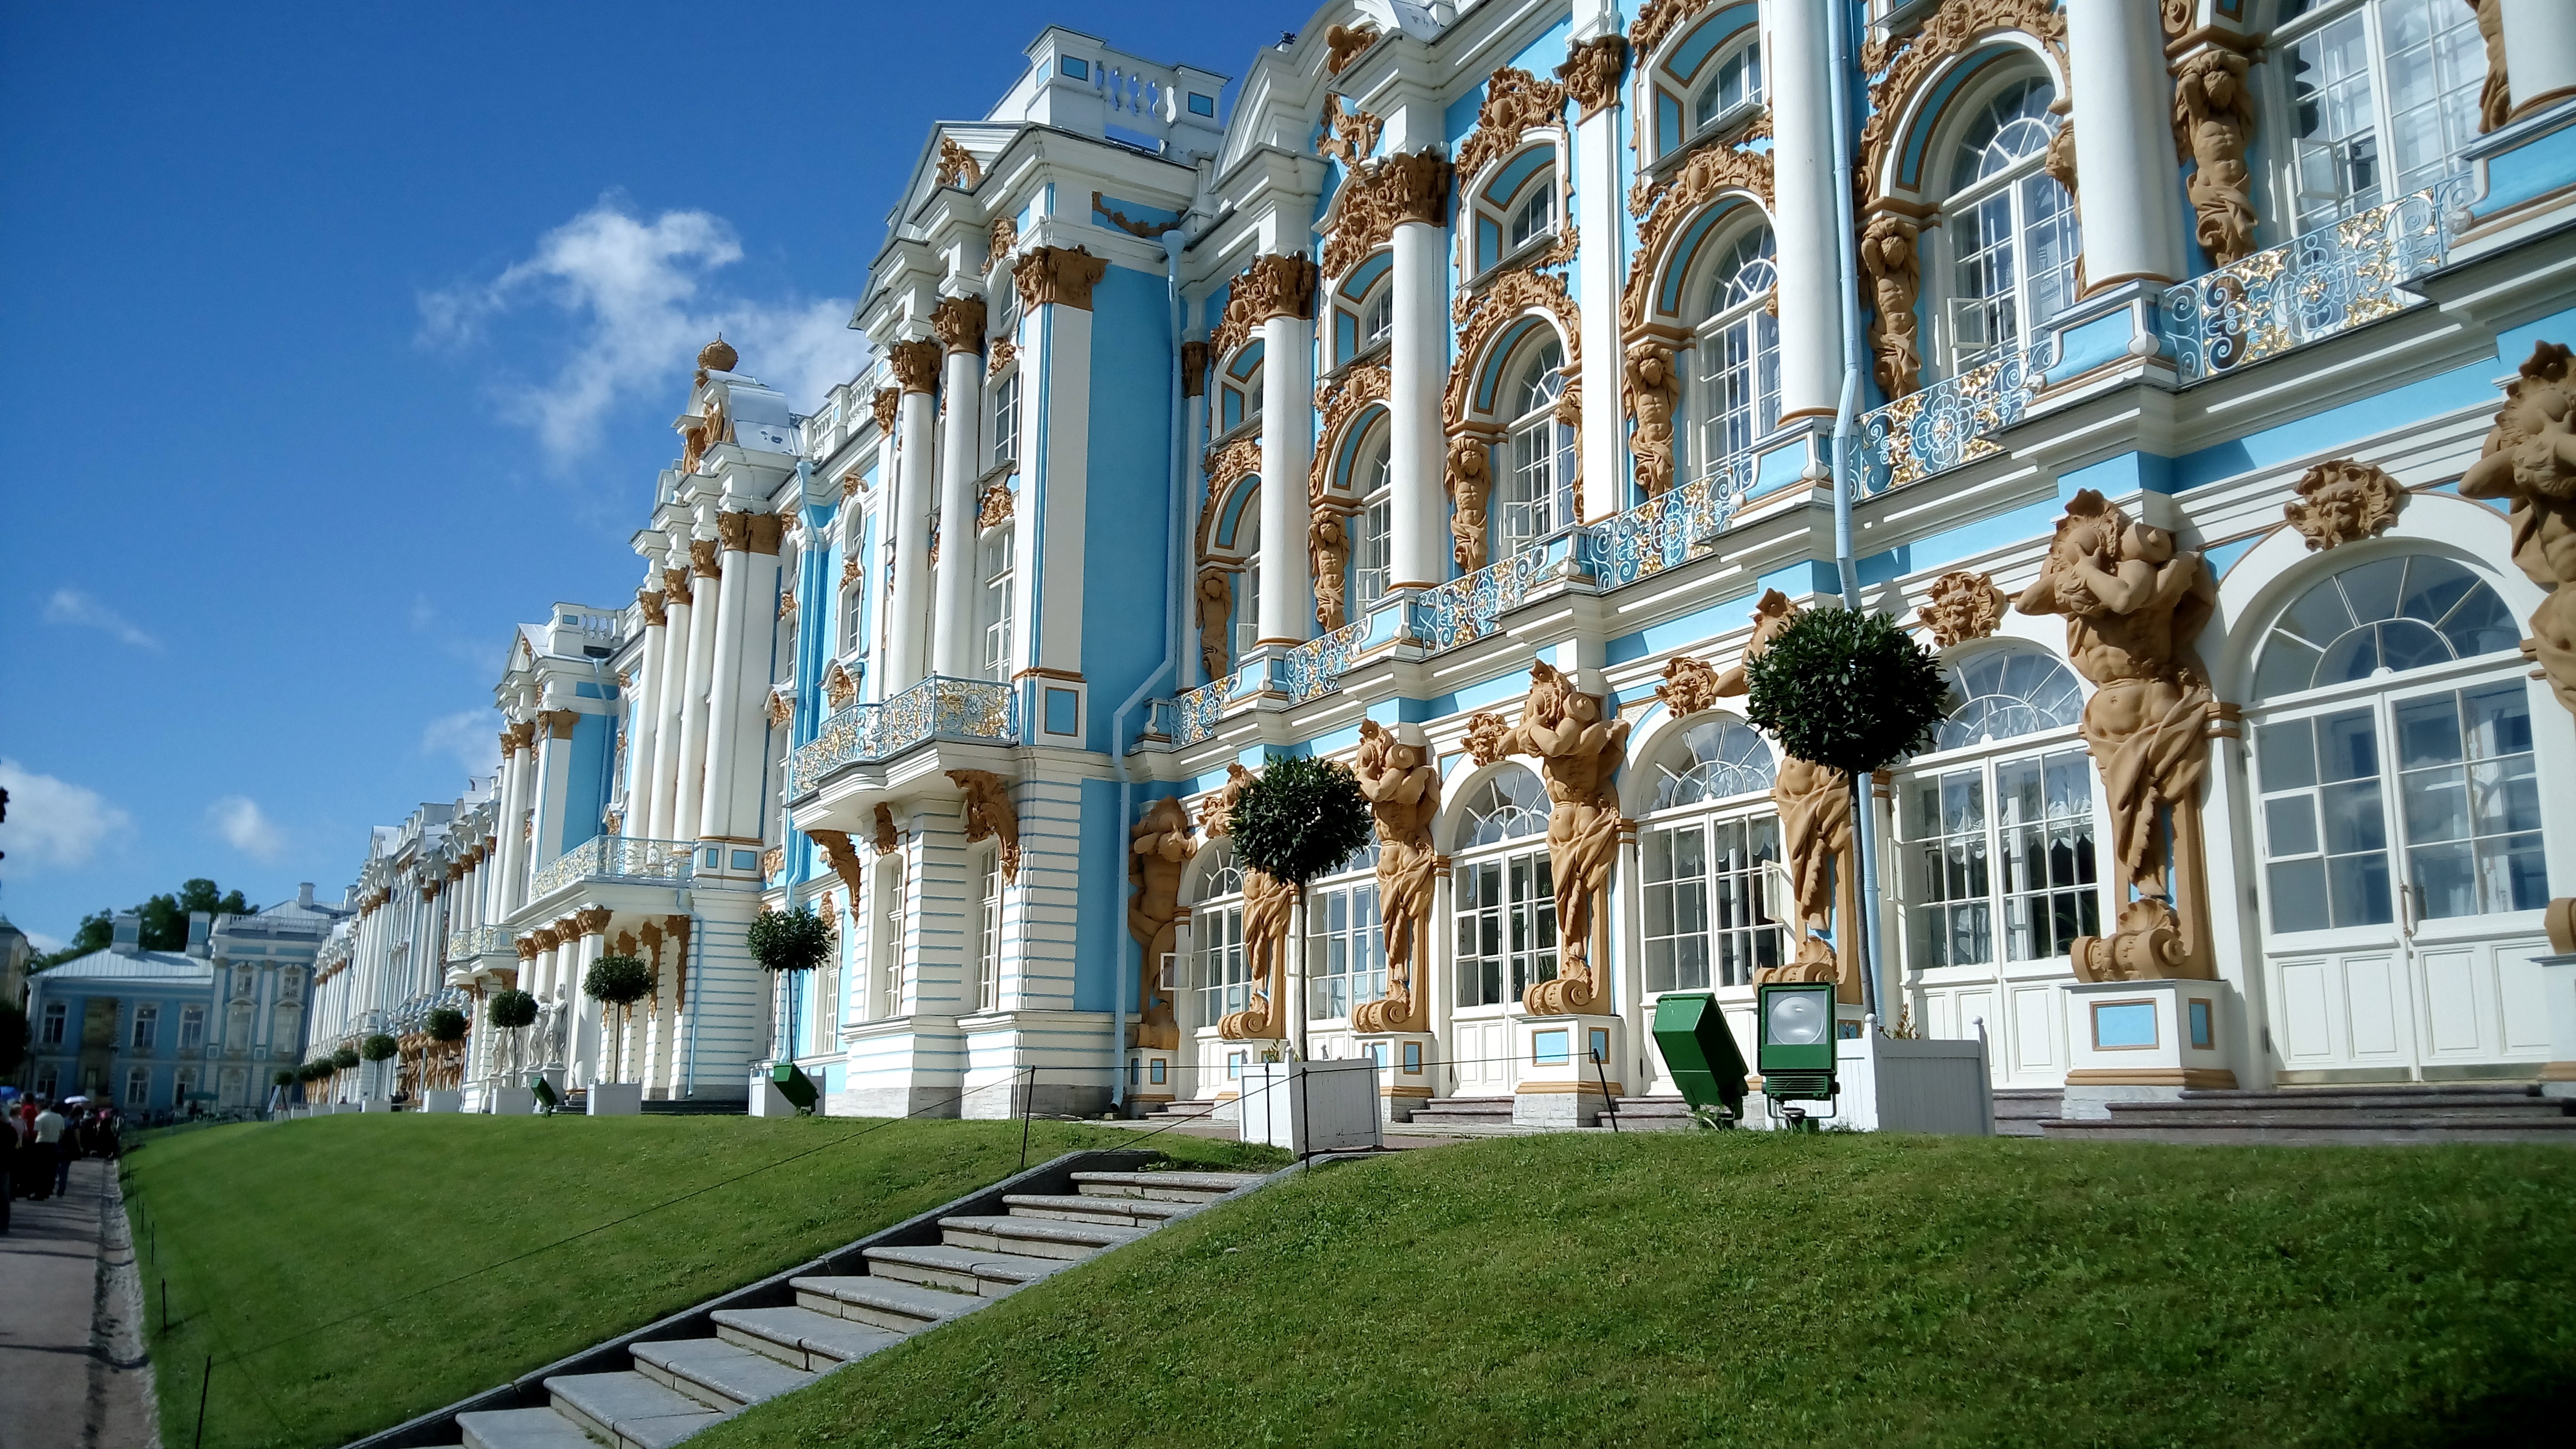
architecture, structure, sky, mansion, building, palace, summer, vacation, museum, journey, plaza, landmark, facade, tourism, history, day, town square, estate, neighbourhood, st petersburg russia, the fa ade of the, tours, catherine's palace, the palace ensemble tsarskoe selo